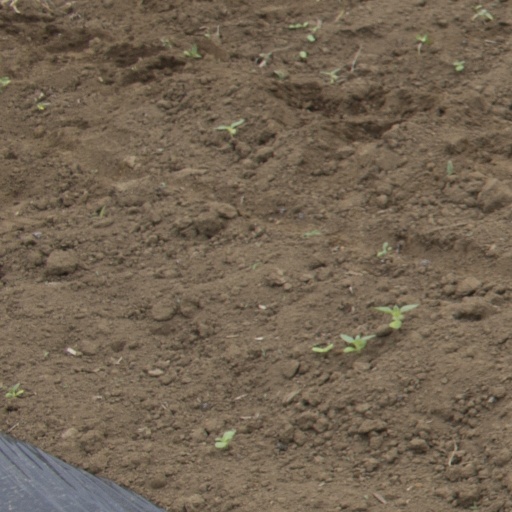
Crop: Jerusalem artichoke